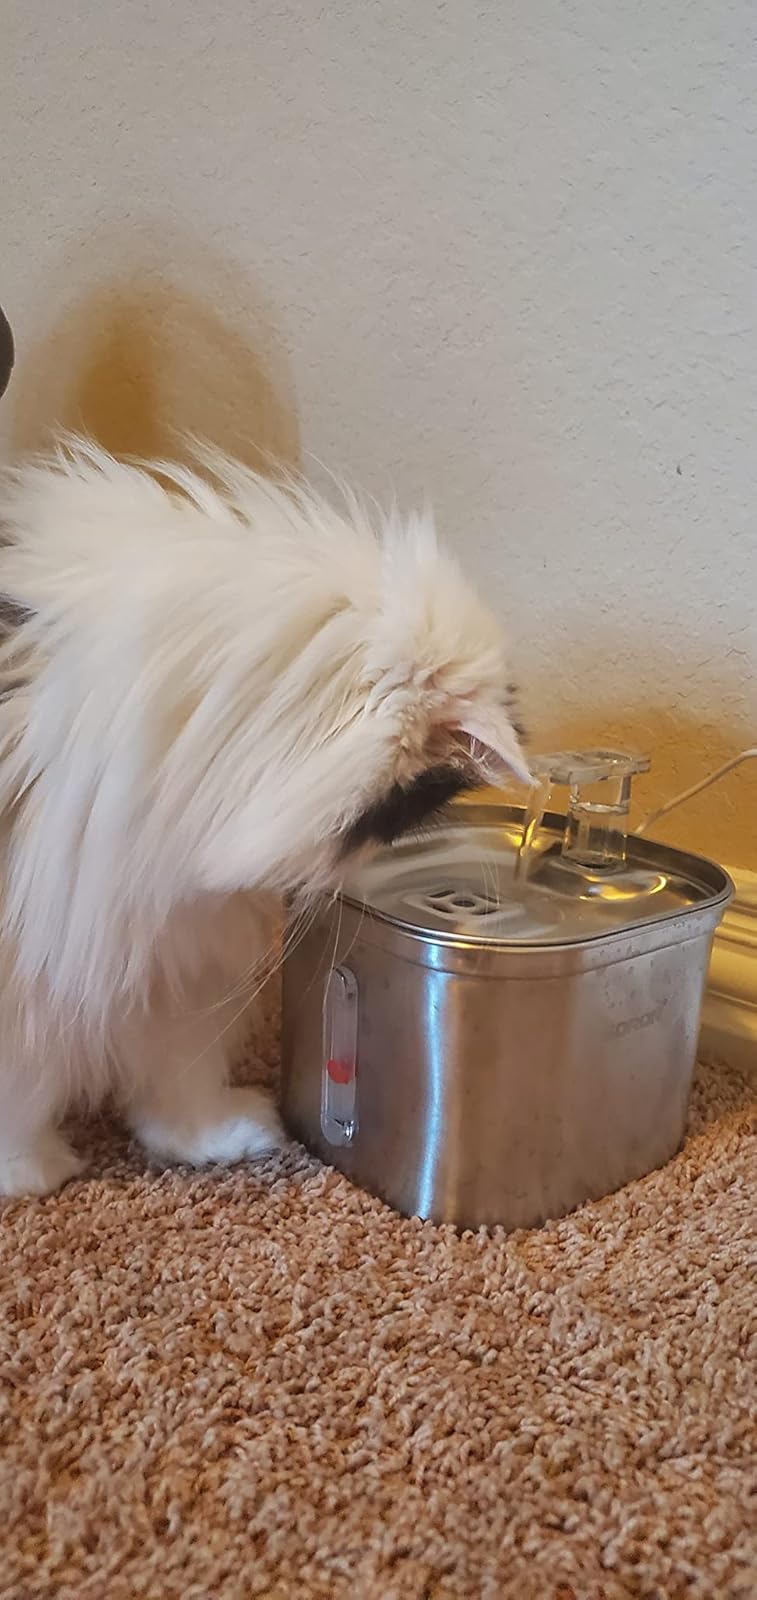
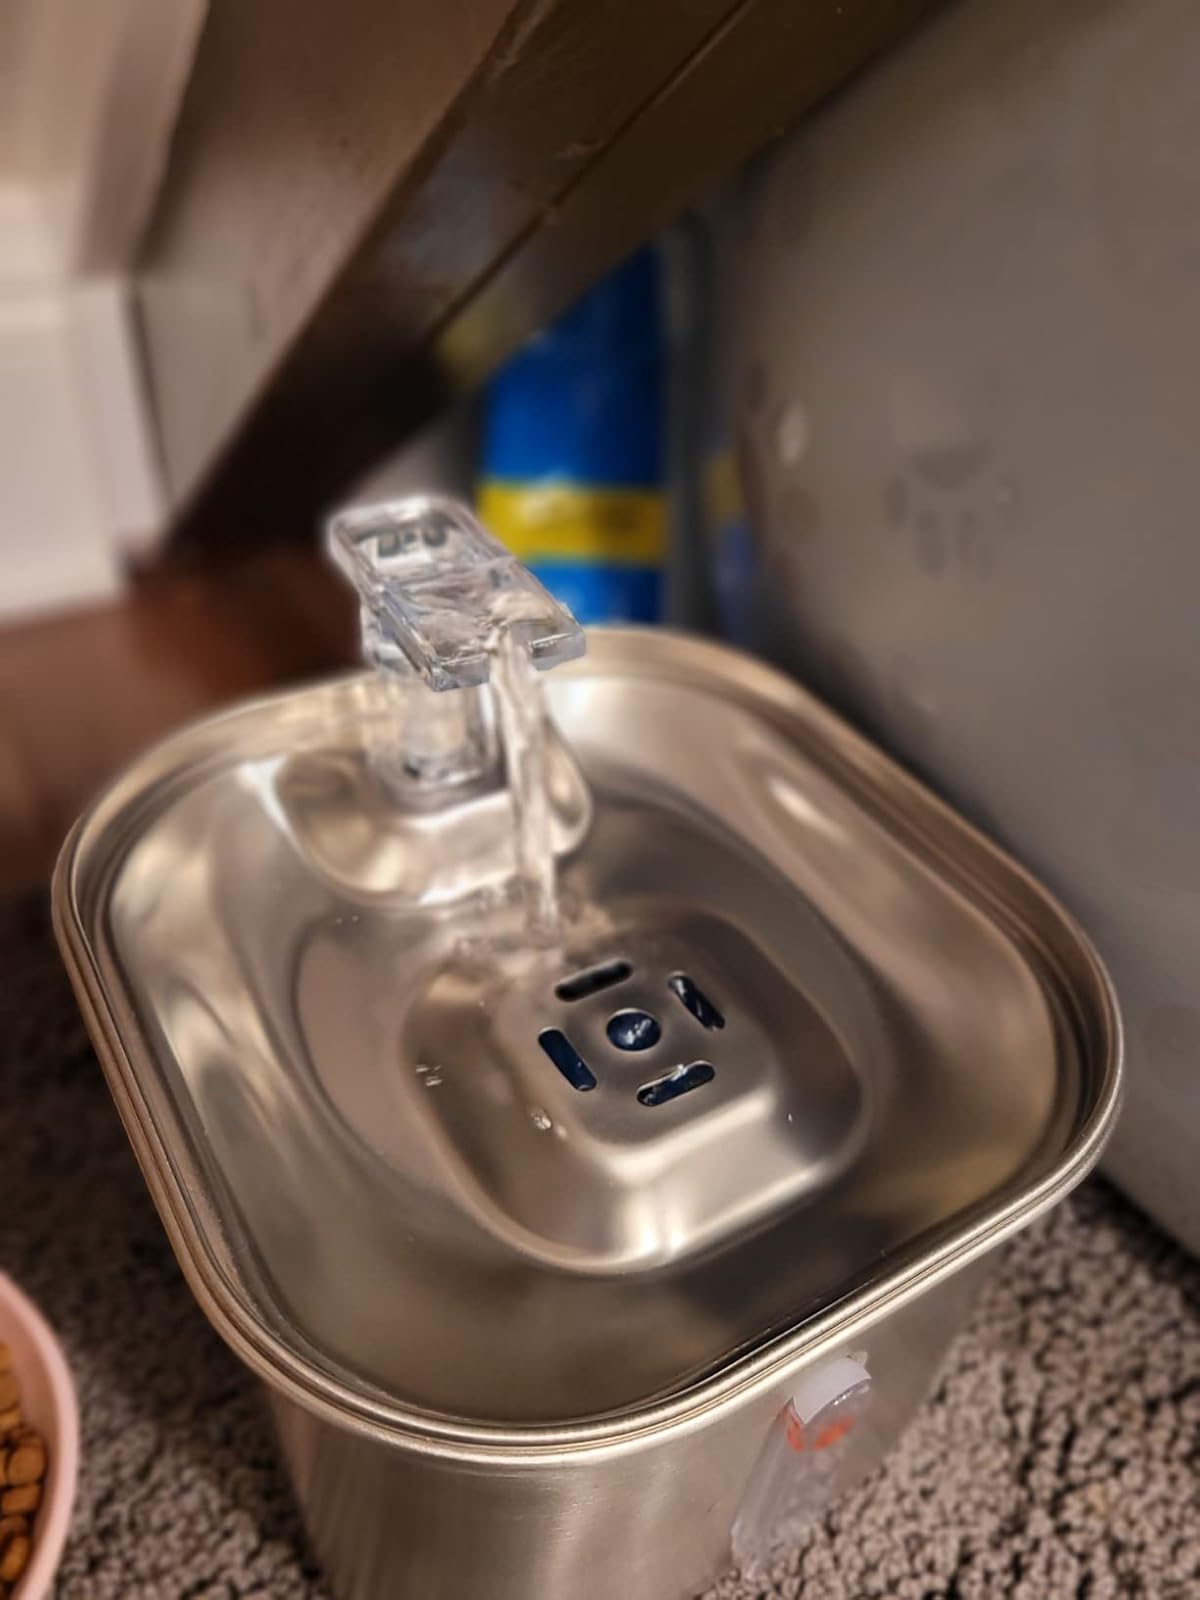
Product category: items_bowl
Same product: yes